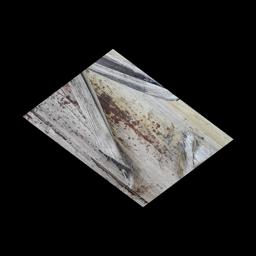
Label: PSEUDOSTEM WEEVIL